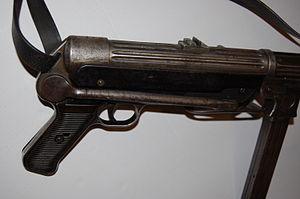
MP38 détail
À la veille de la Seconde Guerre mondiale, l'armée allemande eut besoin d'une arme compacte mais fournissant une puissance de feu supérieure à un simple pistolet pour armer ses troupes parachutistes, ses équipages de chars et de transport : le Maschinenpistole 38 ou couramment appelé le MP 38 était né. Cette arme eut d'emblée un tel succès que l'armée s'en dota pour l'ensemble de ses troupes.